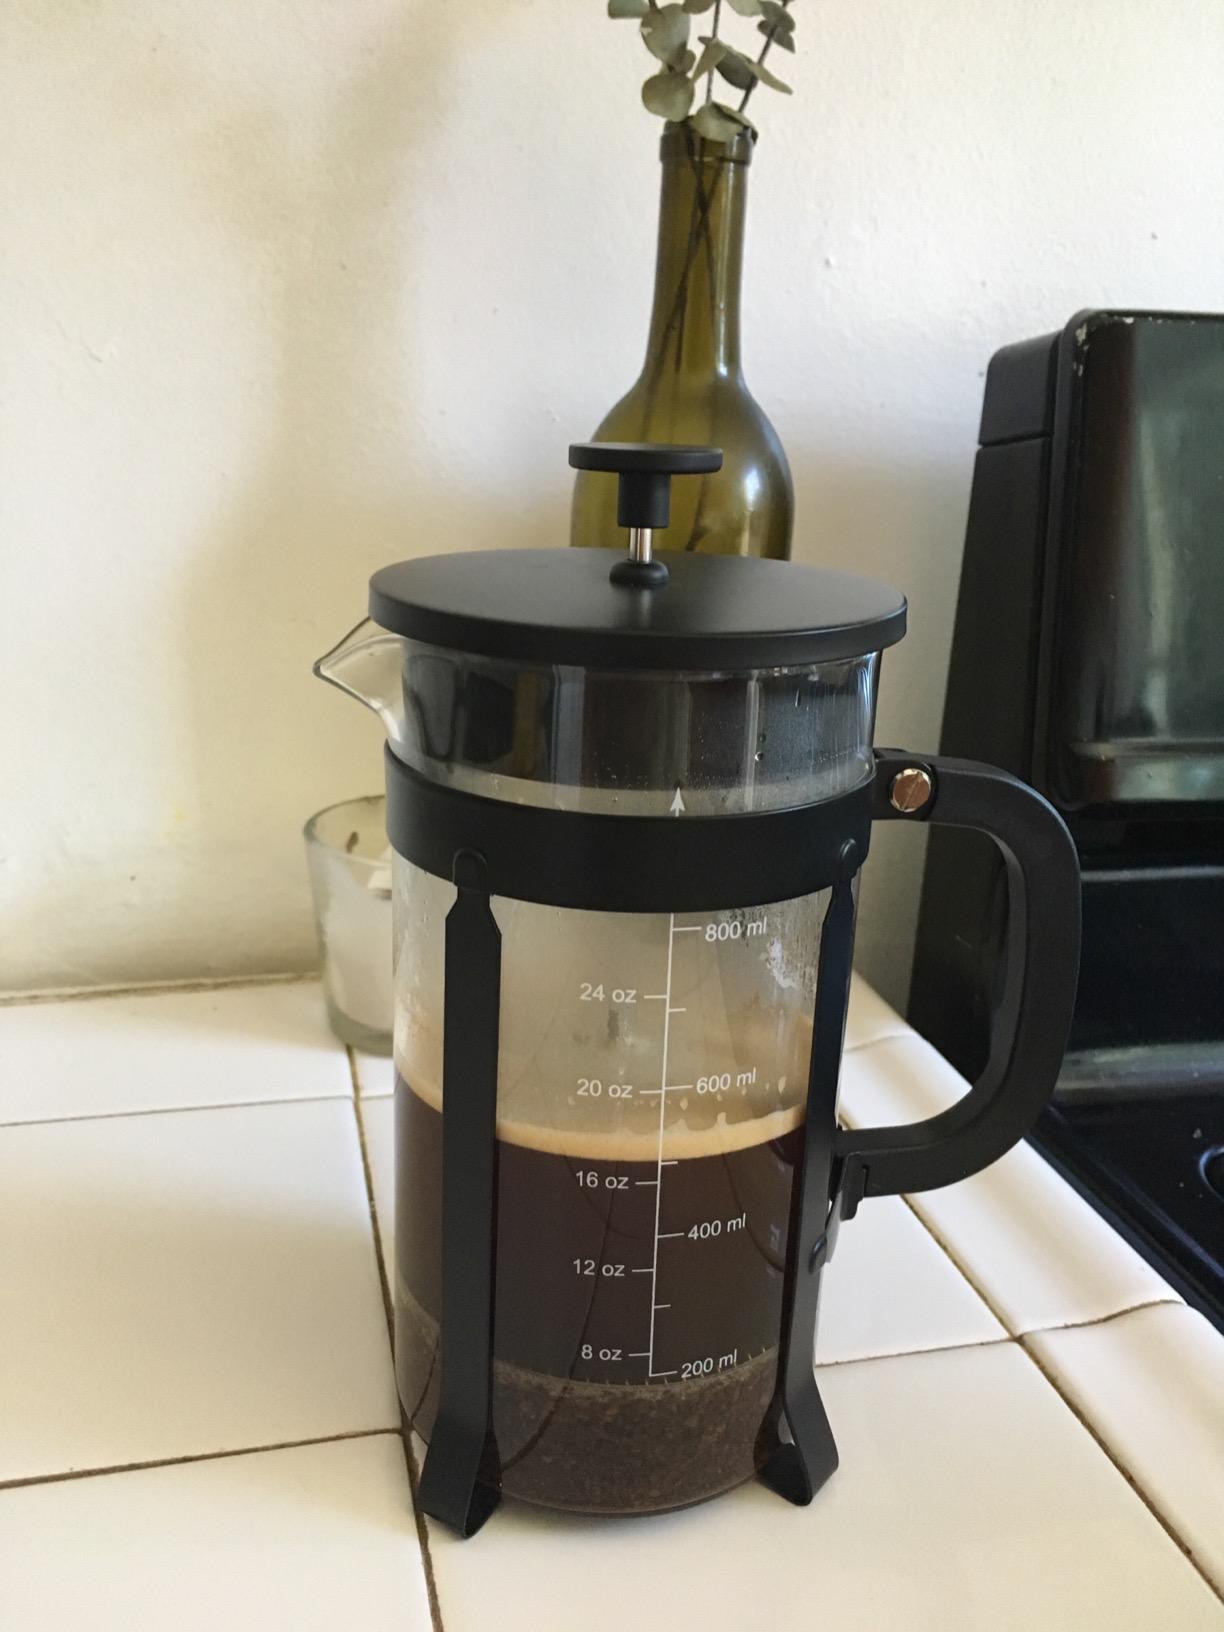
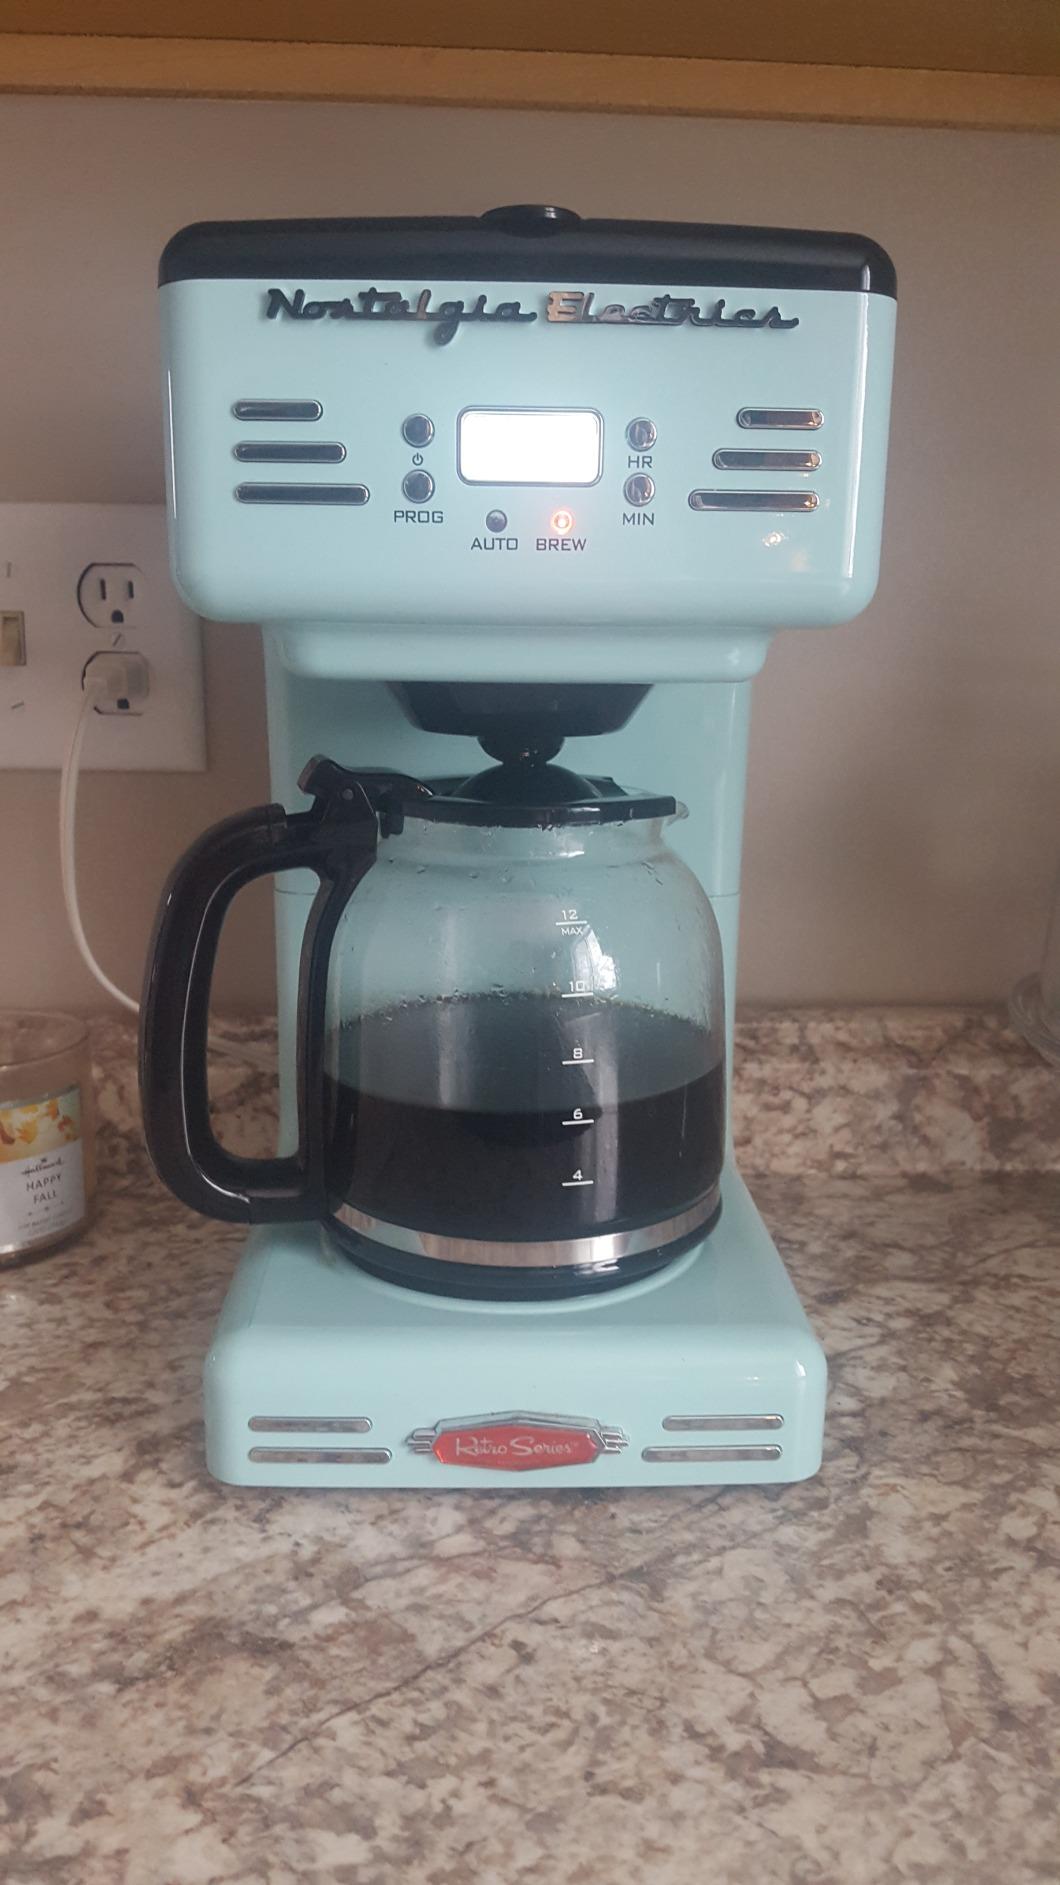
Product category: items_tea
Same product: no